Leagrave

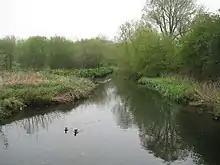
River Lea in Leagrave MarshOnly a few hundred metres from its source and the River Lea is already over 10 metres wide here. The confluence of Houghton Brook with the river is just up the watercourse on the left.

Much of the land around the old Marsh Farmhouse (which gives its name to neighbouring Marsh Farm), as well as Leagrave Common is now part of Leagrave Park. The park provides contains a number of different areas including sports pitches, native woodland habitat, wildlife areas, river and wetland areas and links to the historic environment. It comprises a playing field of 59.34 acres with pavilion, play area, bowling green and car parking. The park also includes areas of County Wildlife designation, Leagrave Common and the Scheduled Monument, Waulud's Bank a 4500-year-old Neolithic enclosure. Leagrave Park has been legally protected from loss to building development since September 2013 by the charity, Fields in Trust, under the Queen Elizabeth II Fields programme.